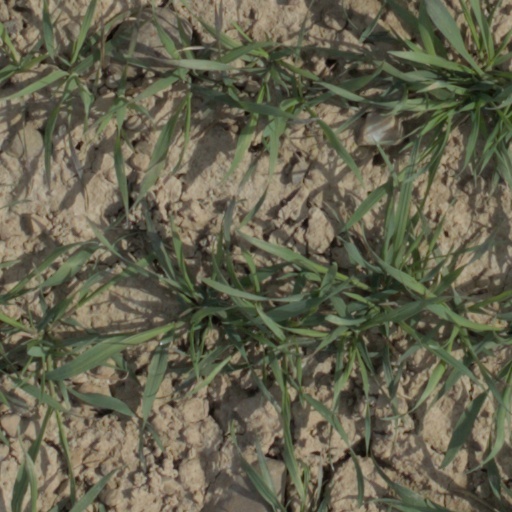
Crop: wheat